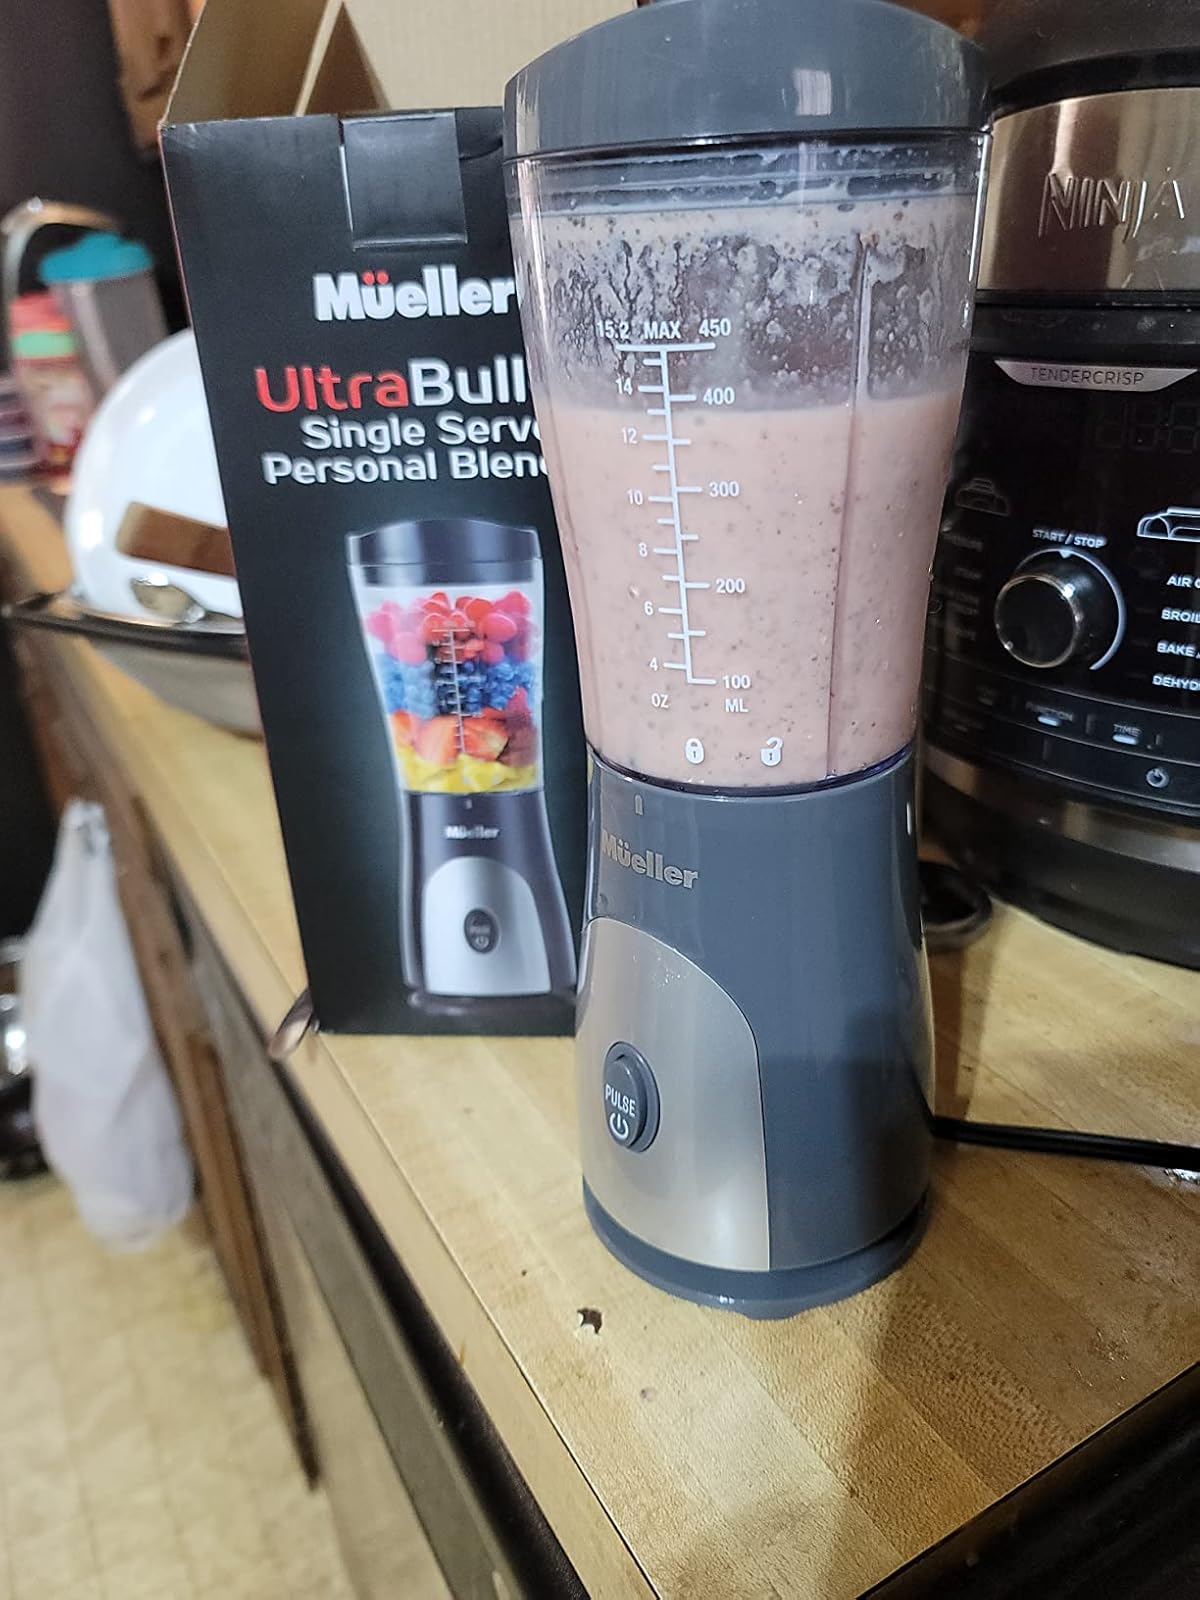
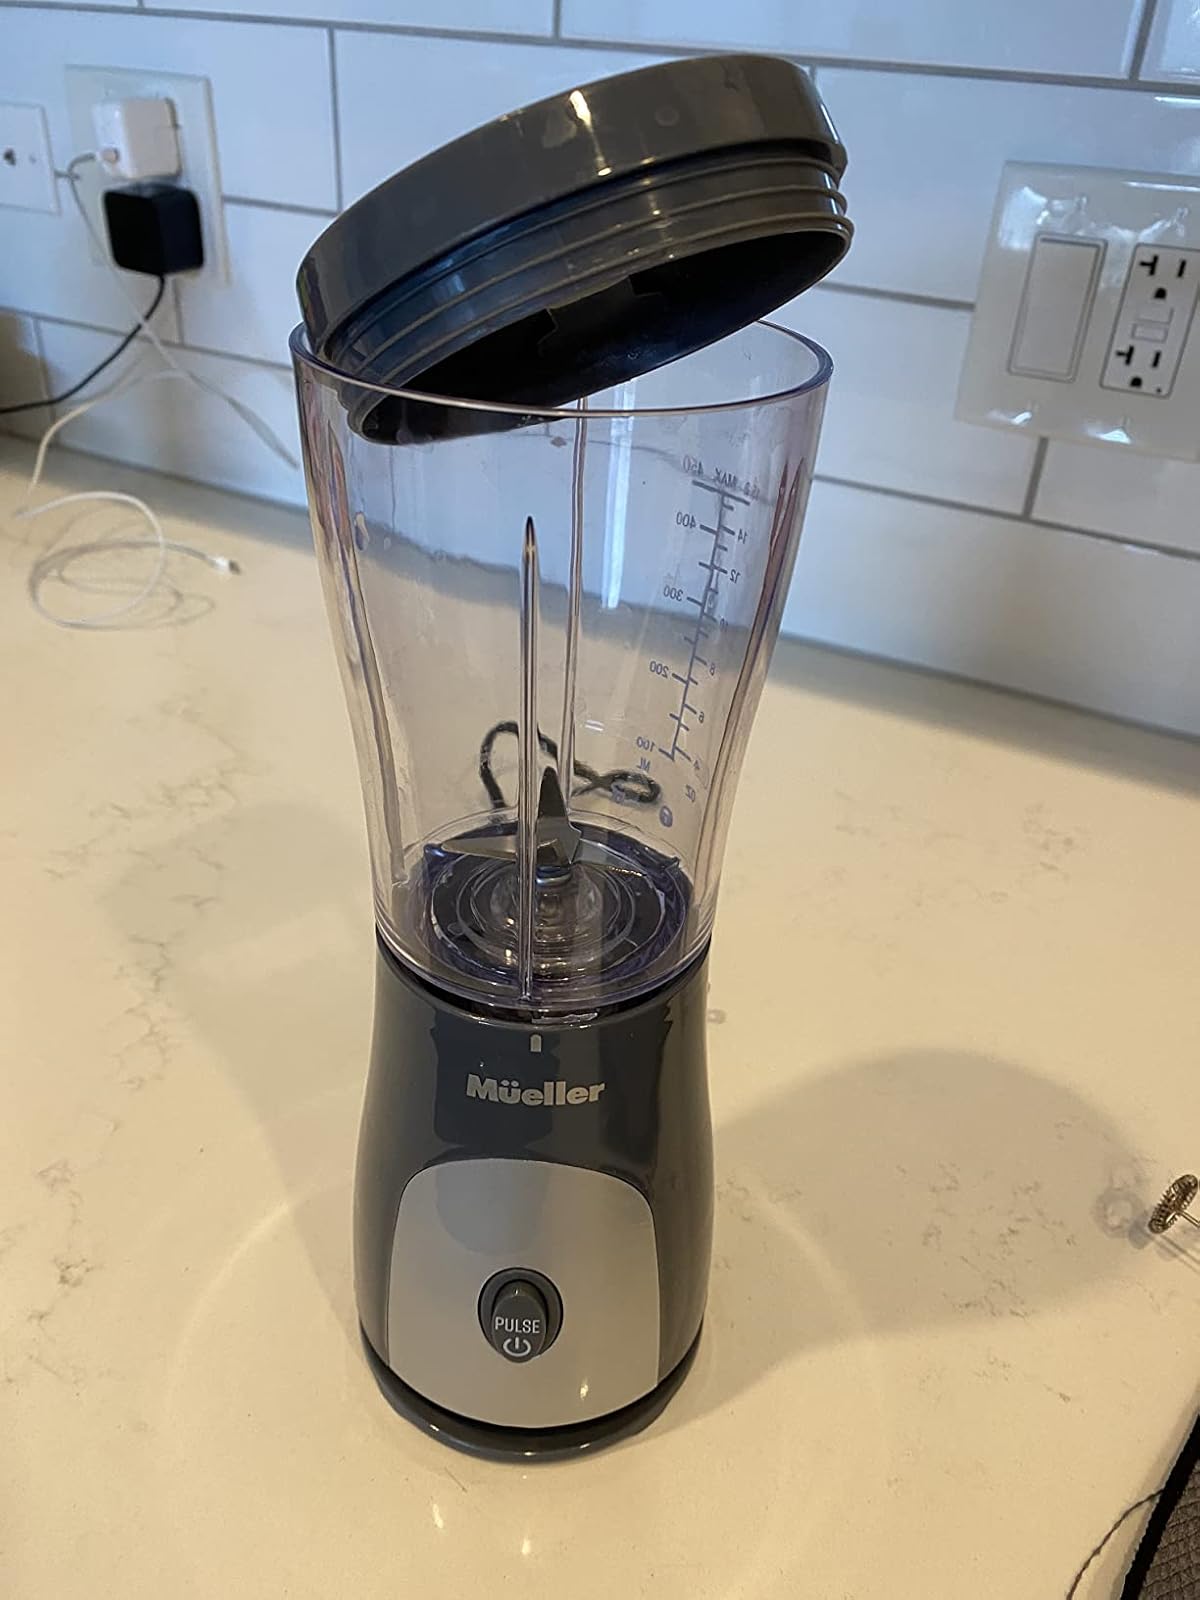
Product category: items_blender
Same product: yes